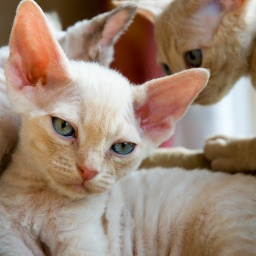
Their room looks mutch like an amusement park and the cat trees by the window is a favourite spot.